José Luis Brown

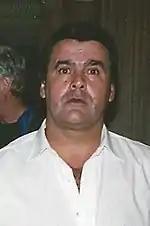
Brown in 2006, while serving as coach

After retiring, Brown worked as an assistant for different managers, including Oscar Ruggeri at San Lorenzo de Almagro and Bilardo at Boca Juniors. His first head coach experience arrived in 1995 at the helm of lowly Los Andes de Lomas de Zamora, and five years later he was appointed at newly promoted Club Almagro with another former national teammate, Héctor Enrique.